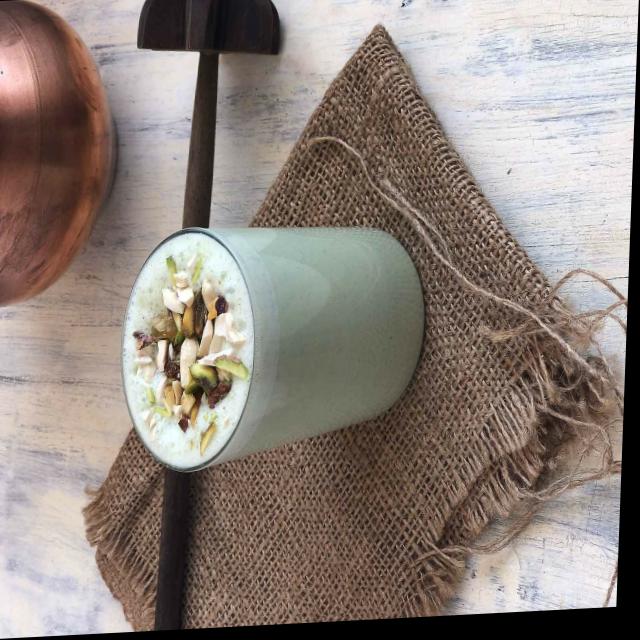
Dish: lassi